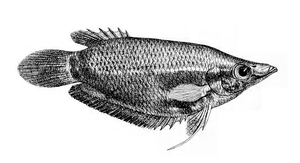
Ctenops nobilis est une espèce de poissons perciformes d'eau douce, que l'on trouve en Inde dans le Brahmapoutre et au Bangladesh. C'est la seule espèce du genre Ctenops.